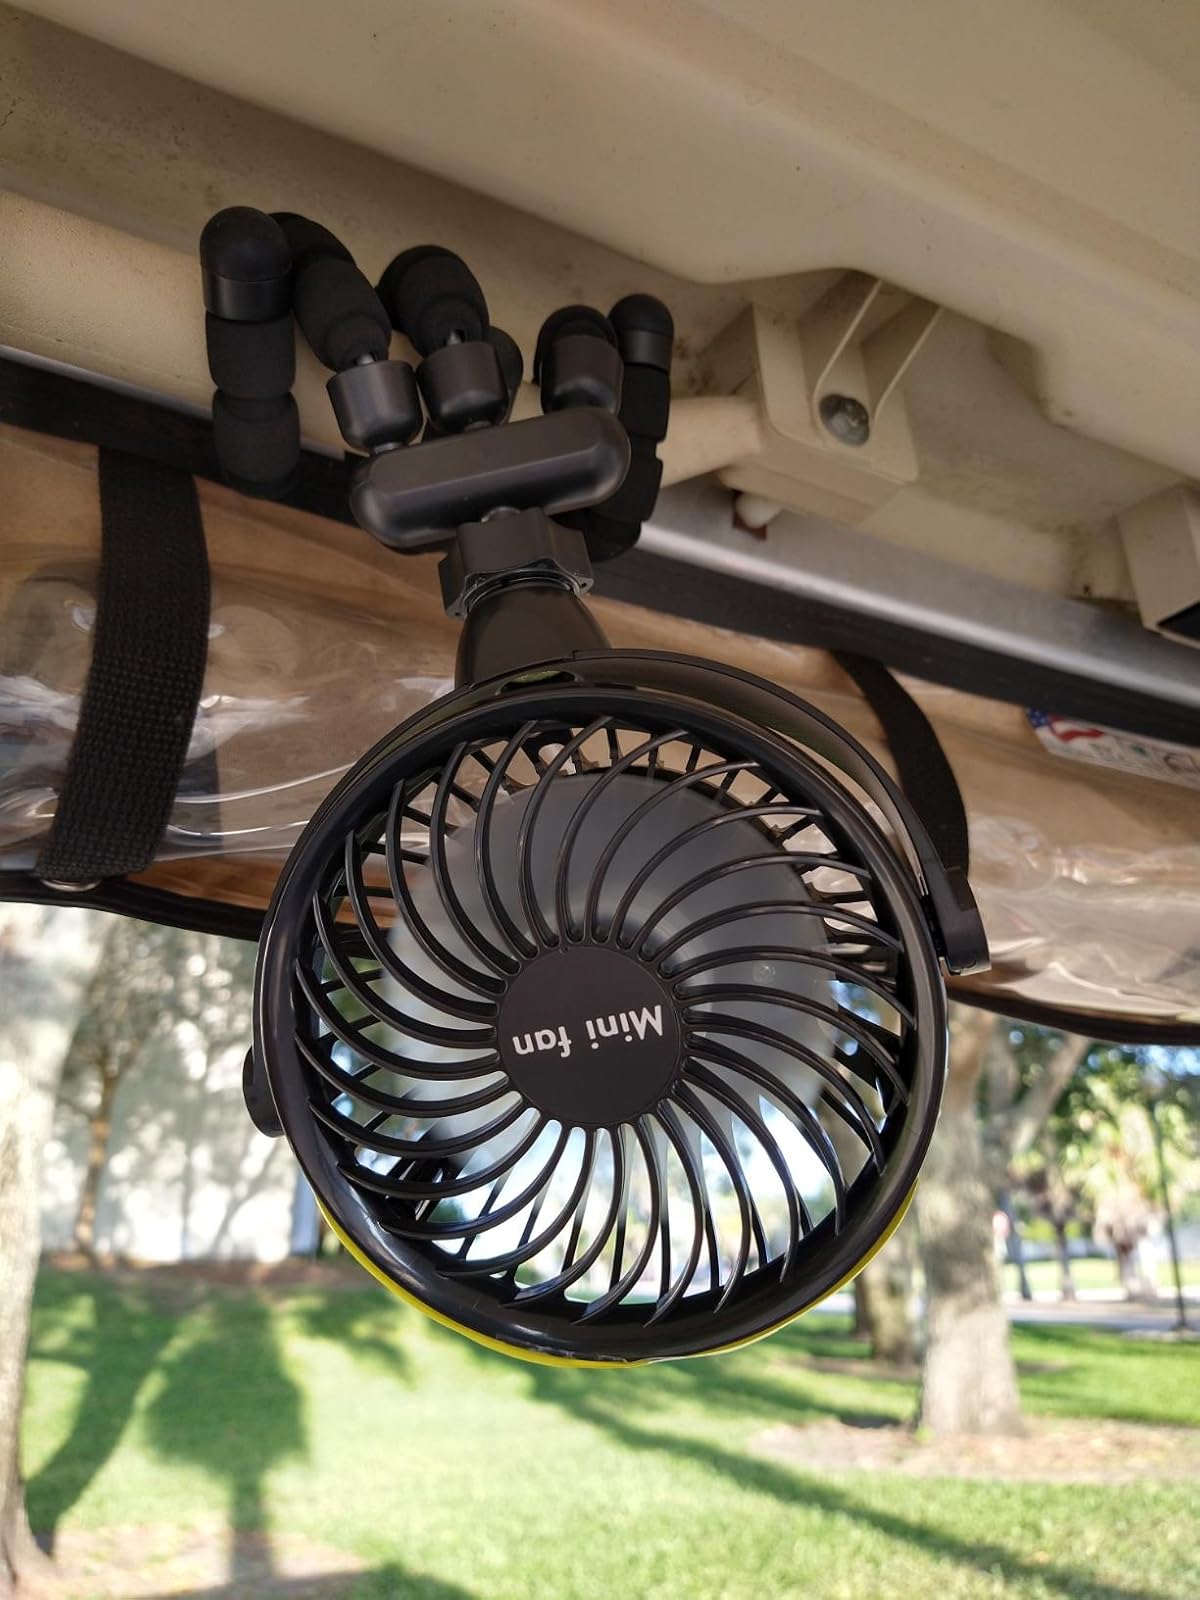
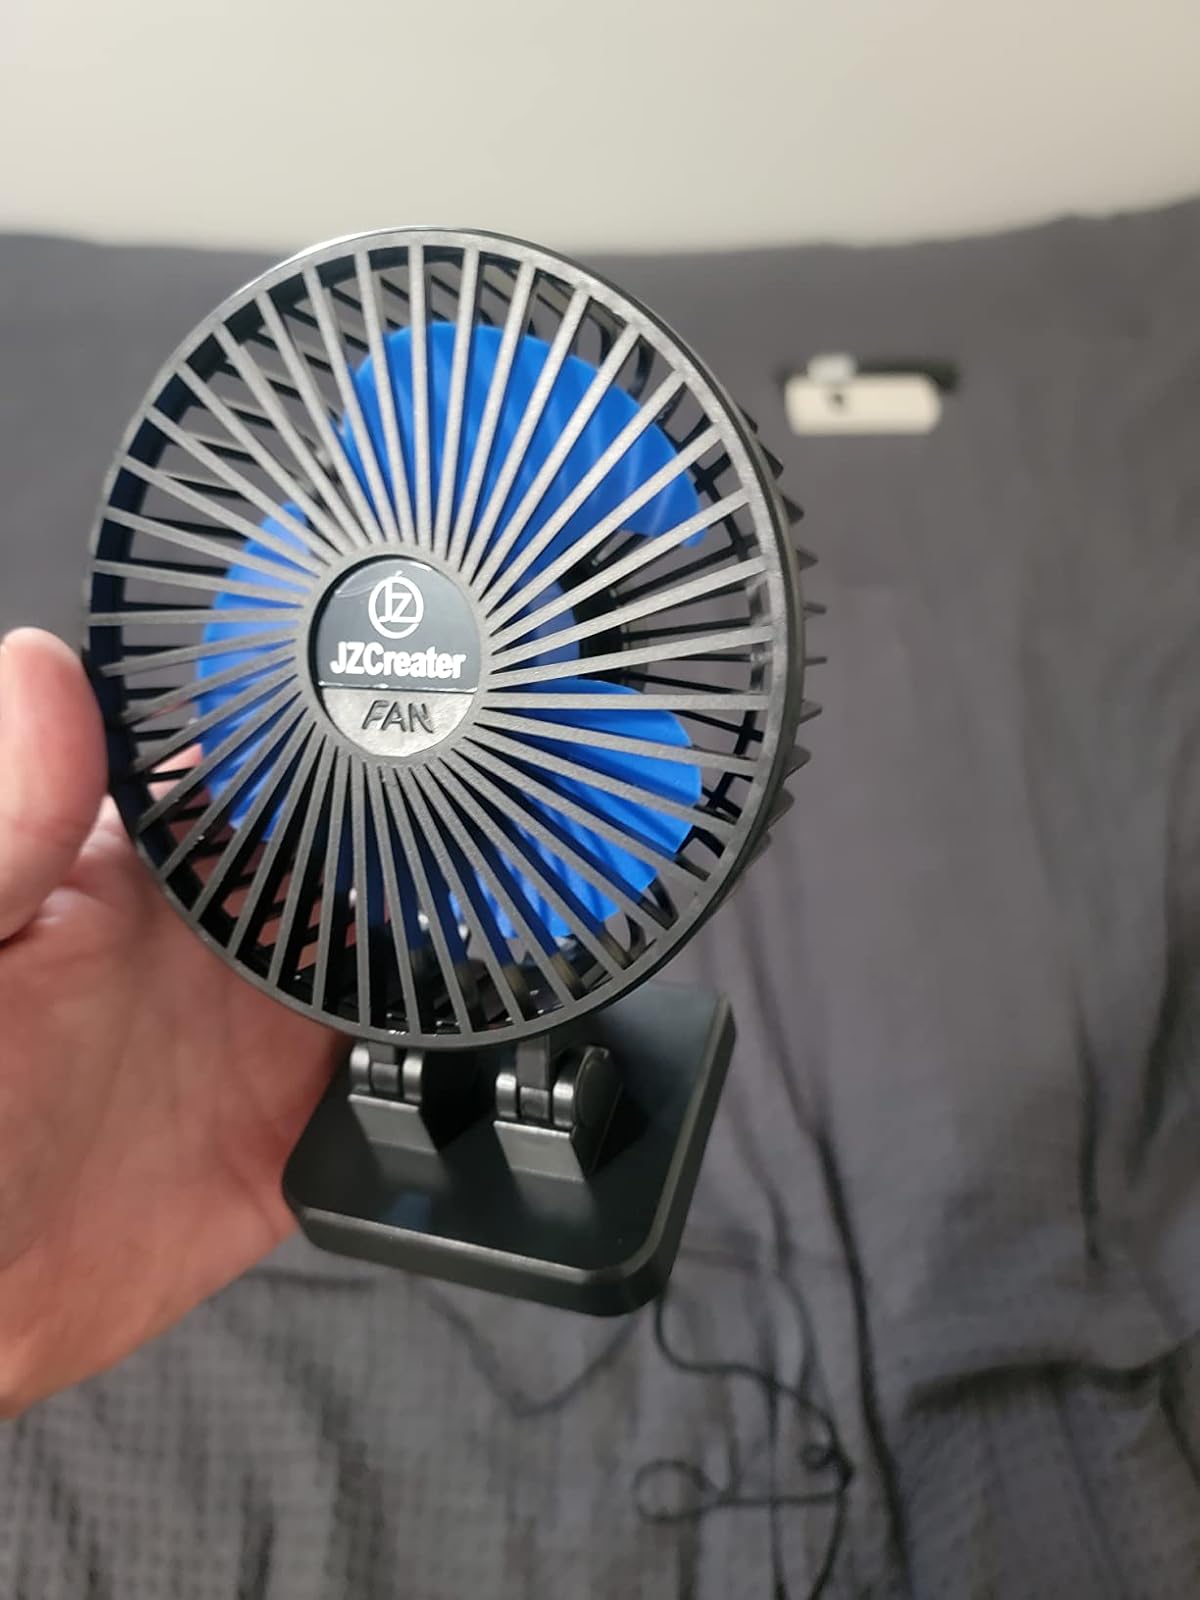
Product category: fan
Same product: no